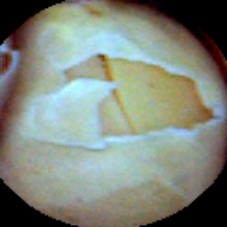
Label: Skin-damaged